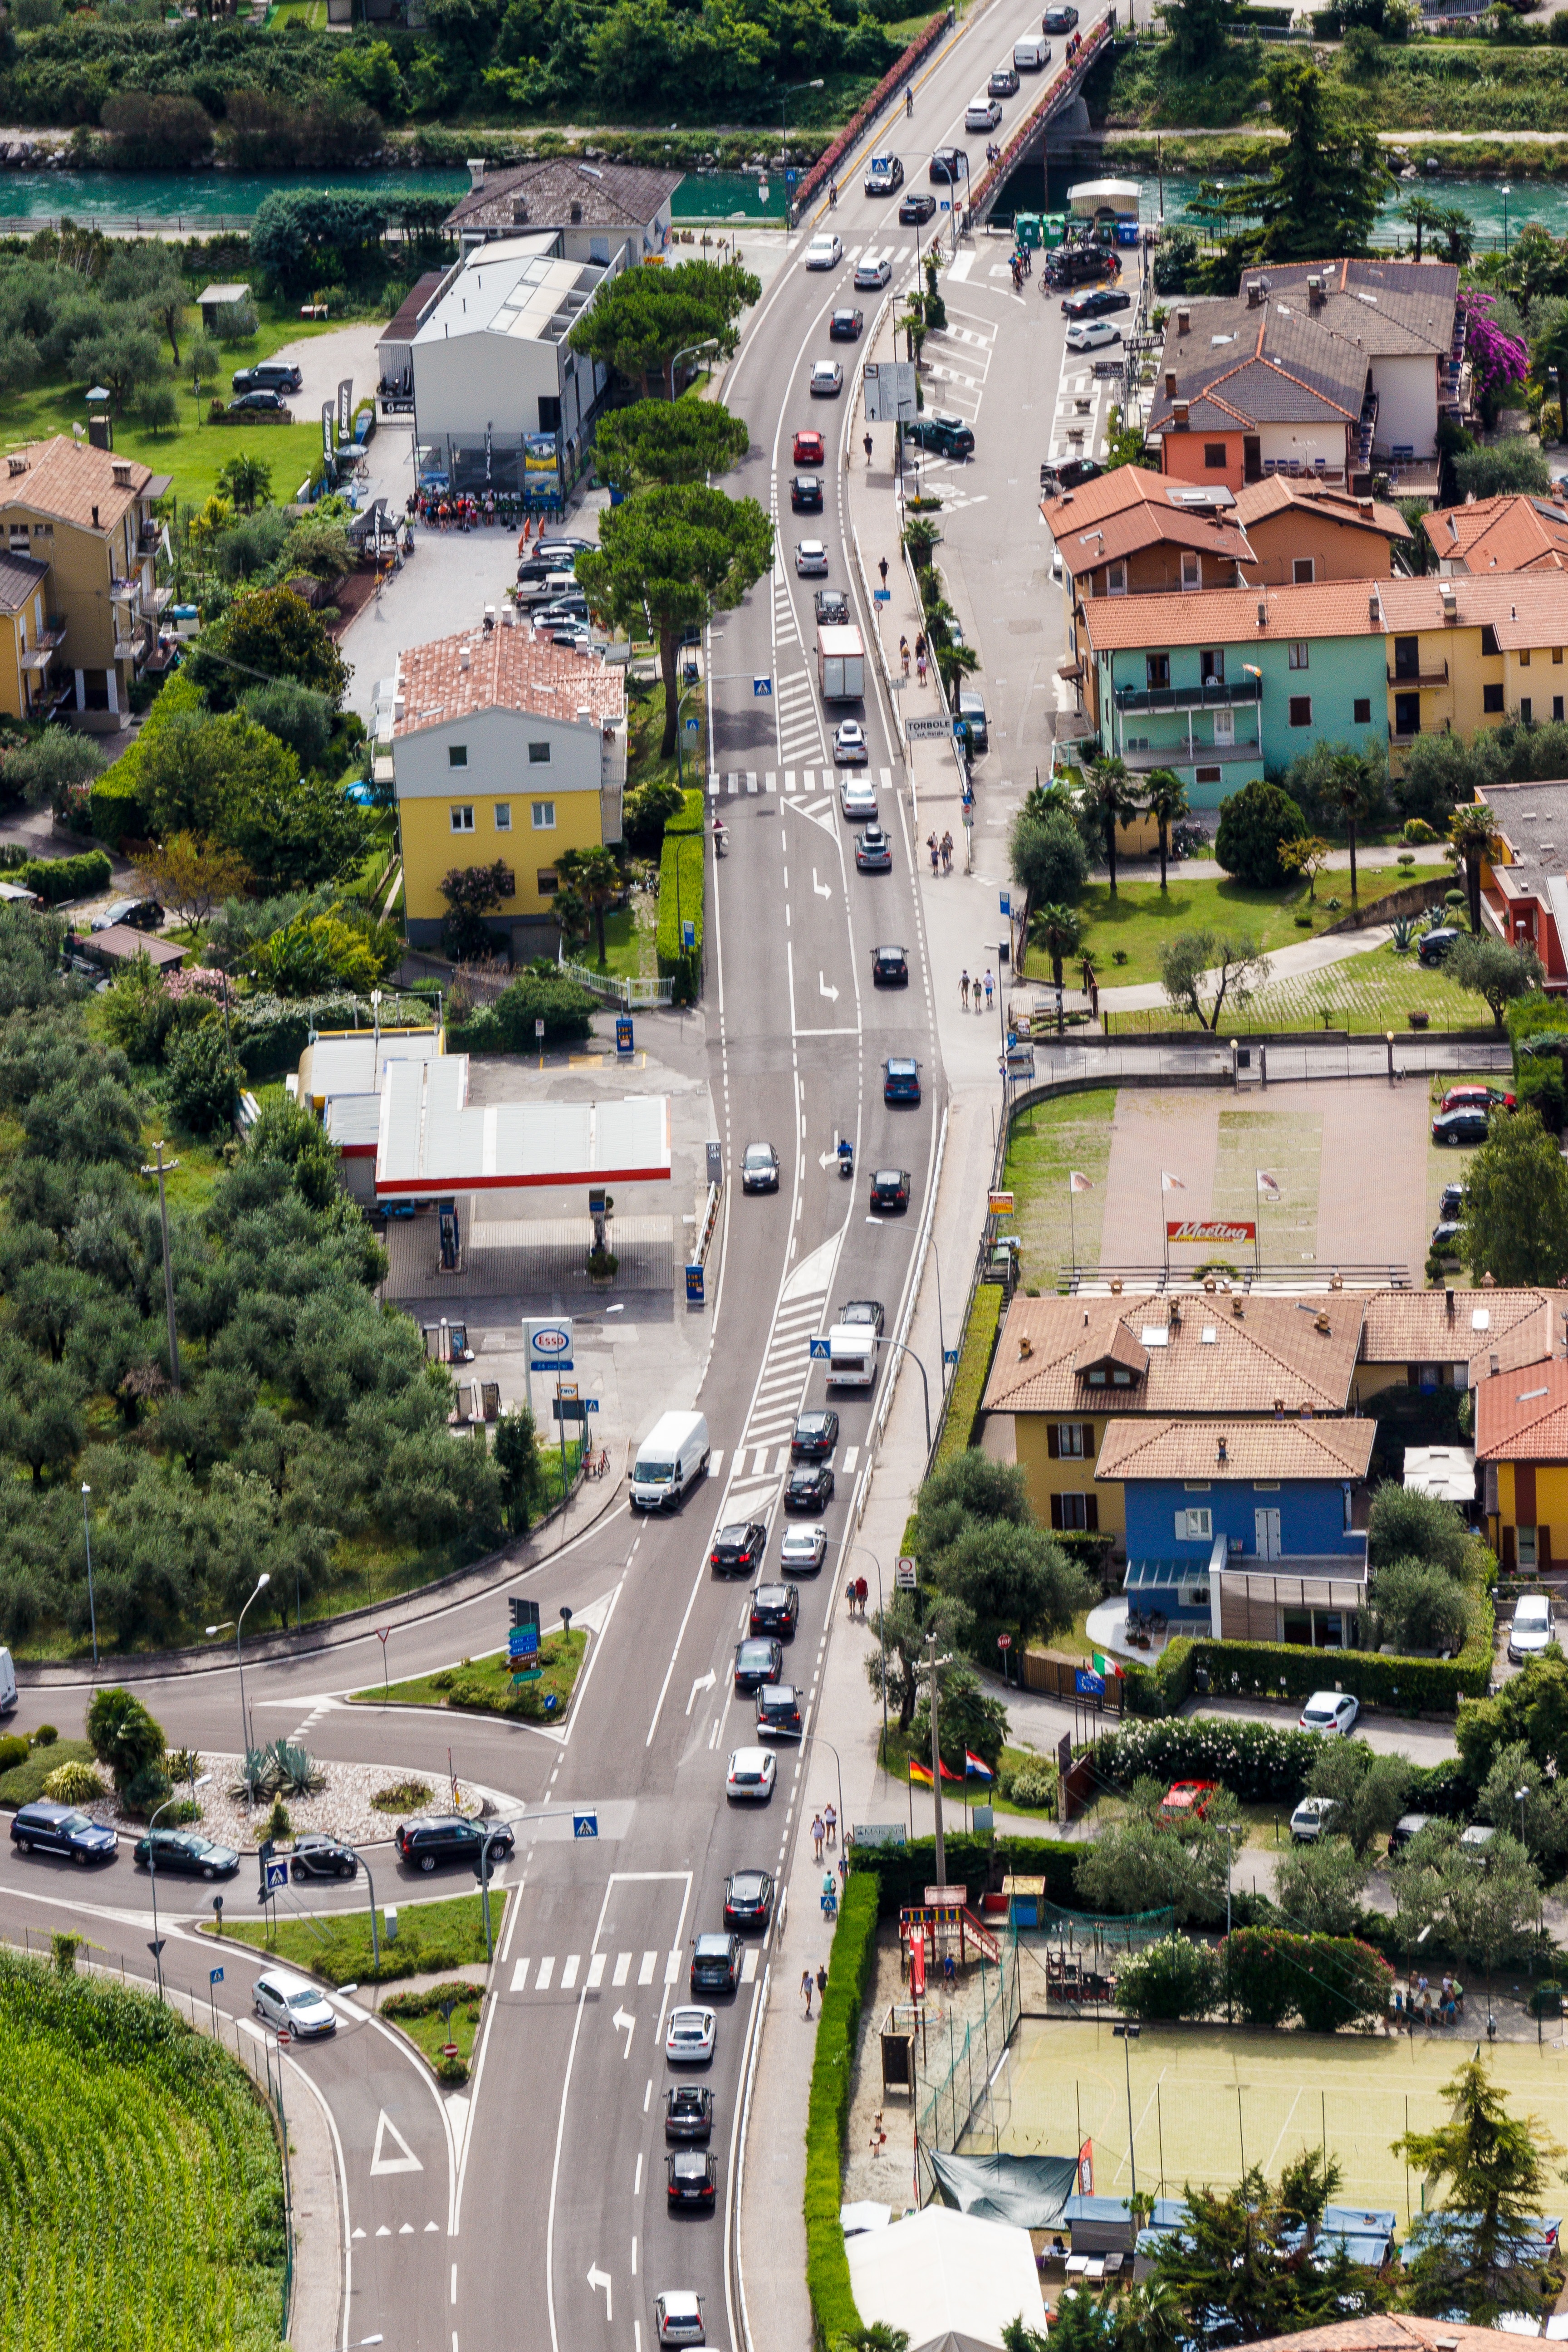
road, traffic, street, photography, town, perspective, highway, city, cityscape, downtown, transport, suburb, intersection, tower block, jam, infrastructure, town square, neighbourhood, bird's eye view, aerial photography, urban area, residential area, human settlement, metropolitan area